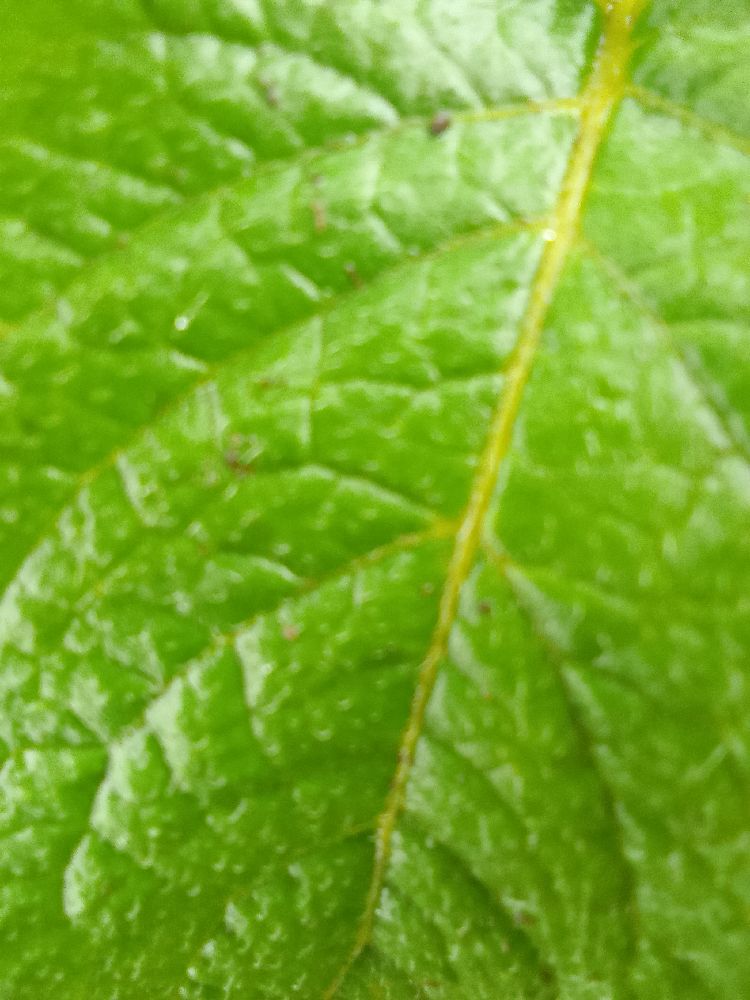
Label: Healthy